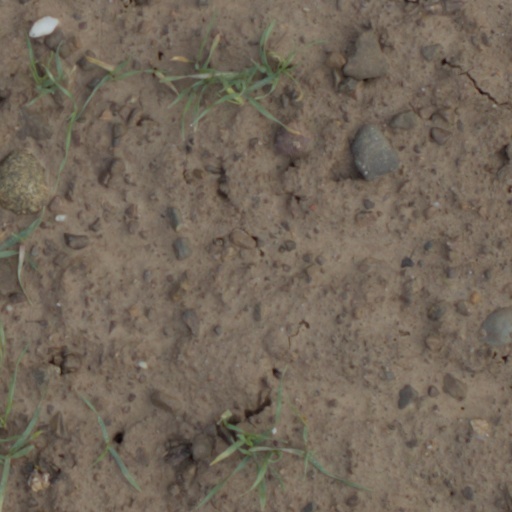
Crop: wheat